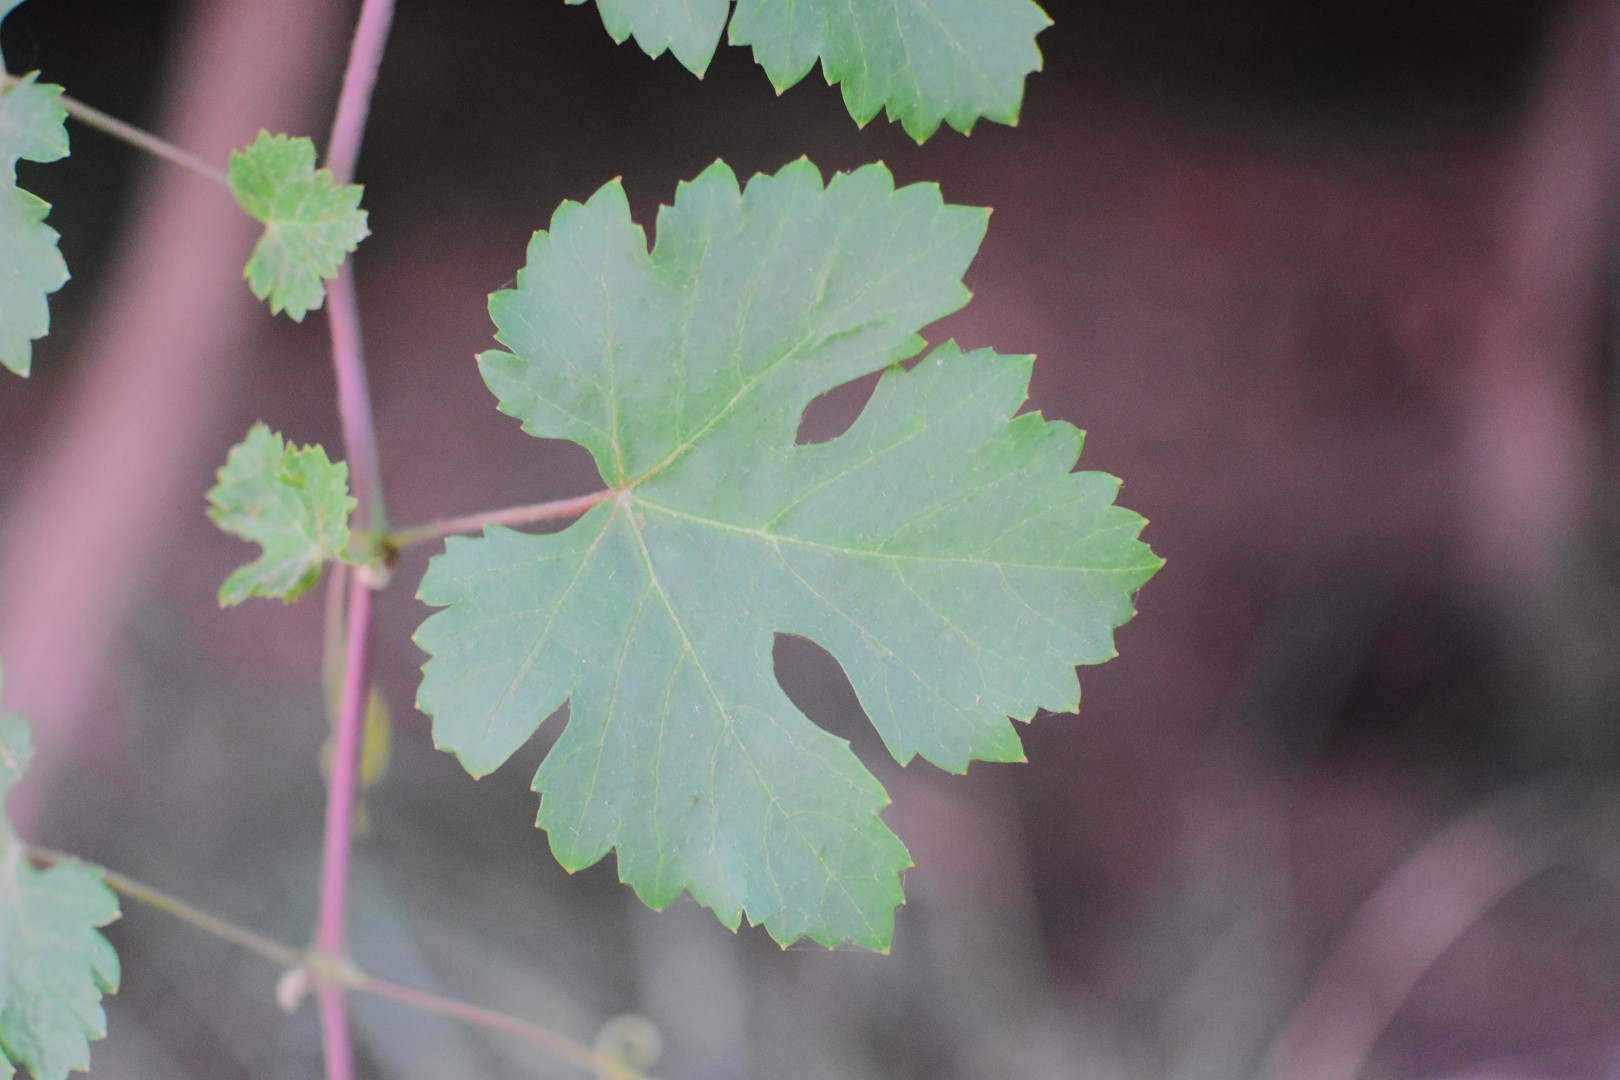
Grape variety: Aswud Balad